Question: Please indicate a possible affordance area of the knife that can be used for cutting
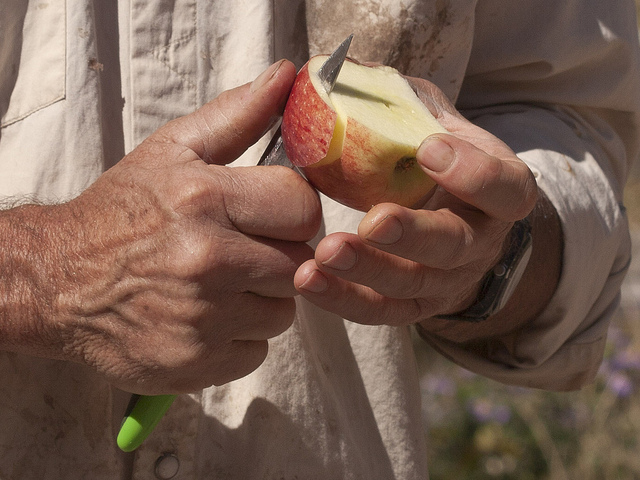
Answer: [249.054, 32.198, 354.854, 165.76]